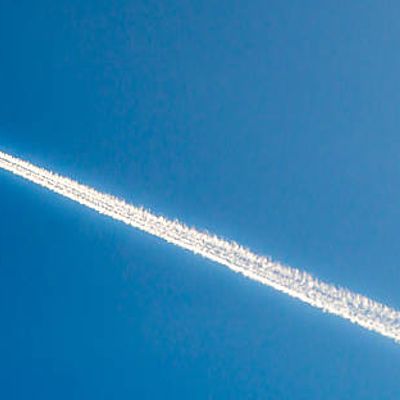
Cloud type: Contrail (Ct)